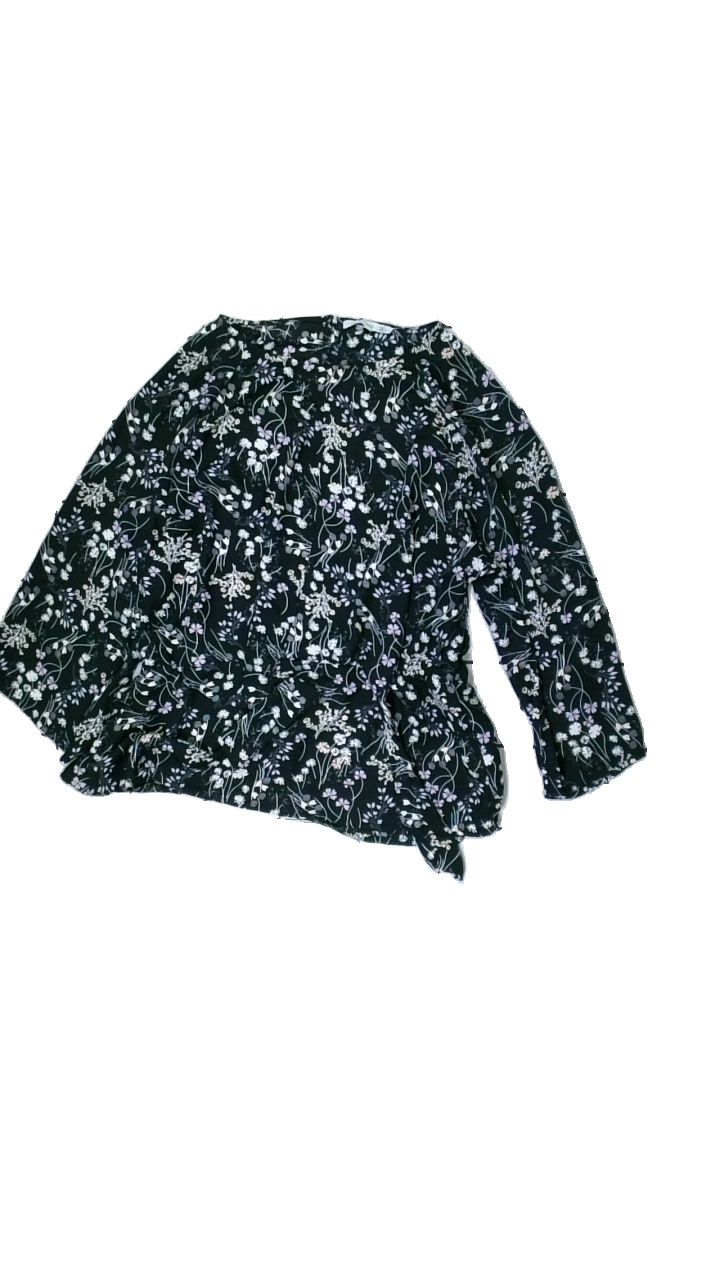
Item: Blouse (Ladies)
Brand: Flash
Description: Floral blouse with a knot
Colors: Black, Red, Purple, Multicolor
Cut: Regular, C-collar
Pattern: Floral print
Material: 100% Polyester
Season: All
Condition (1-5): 5
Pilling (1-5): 5
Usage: Reuse
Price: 50-100